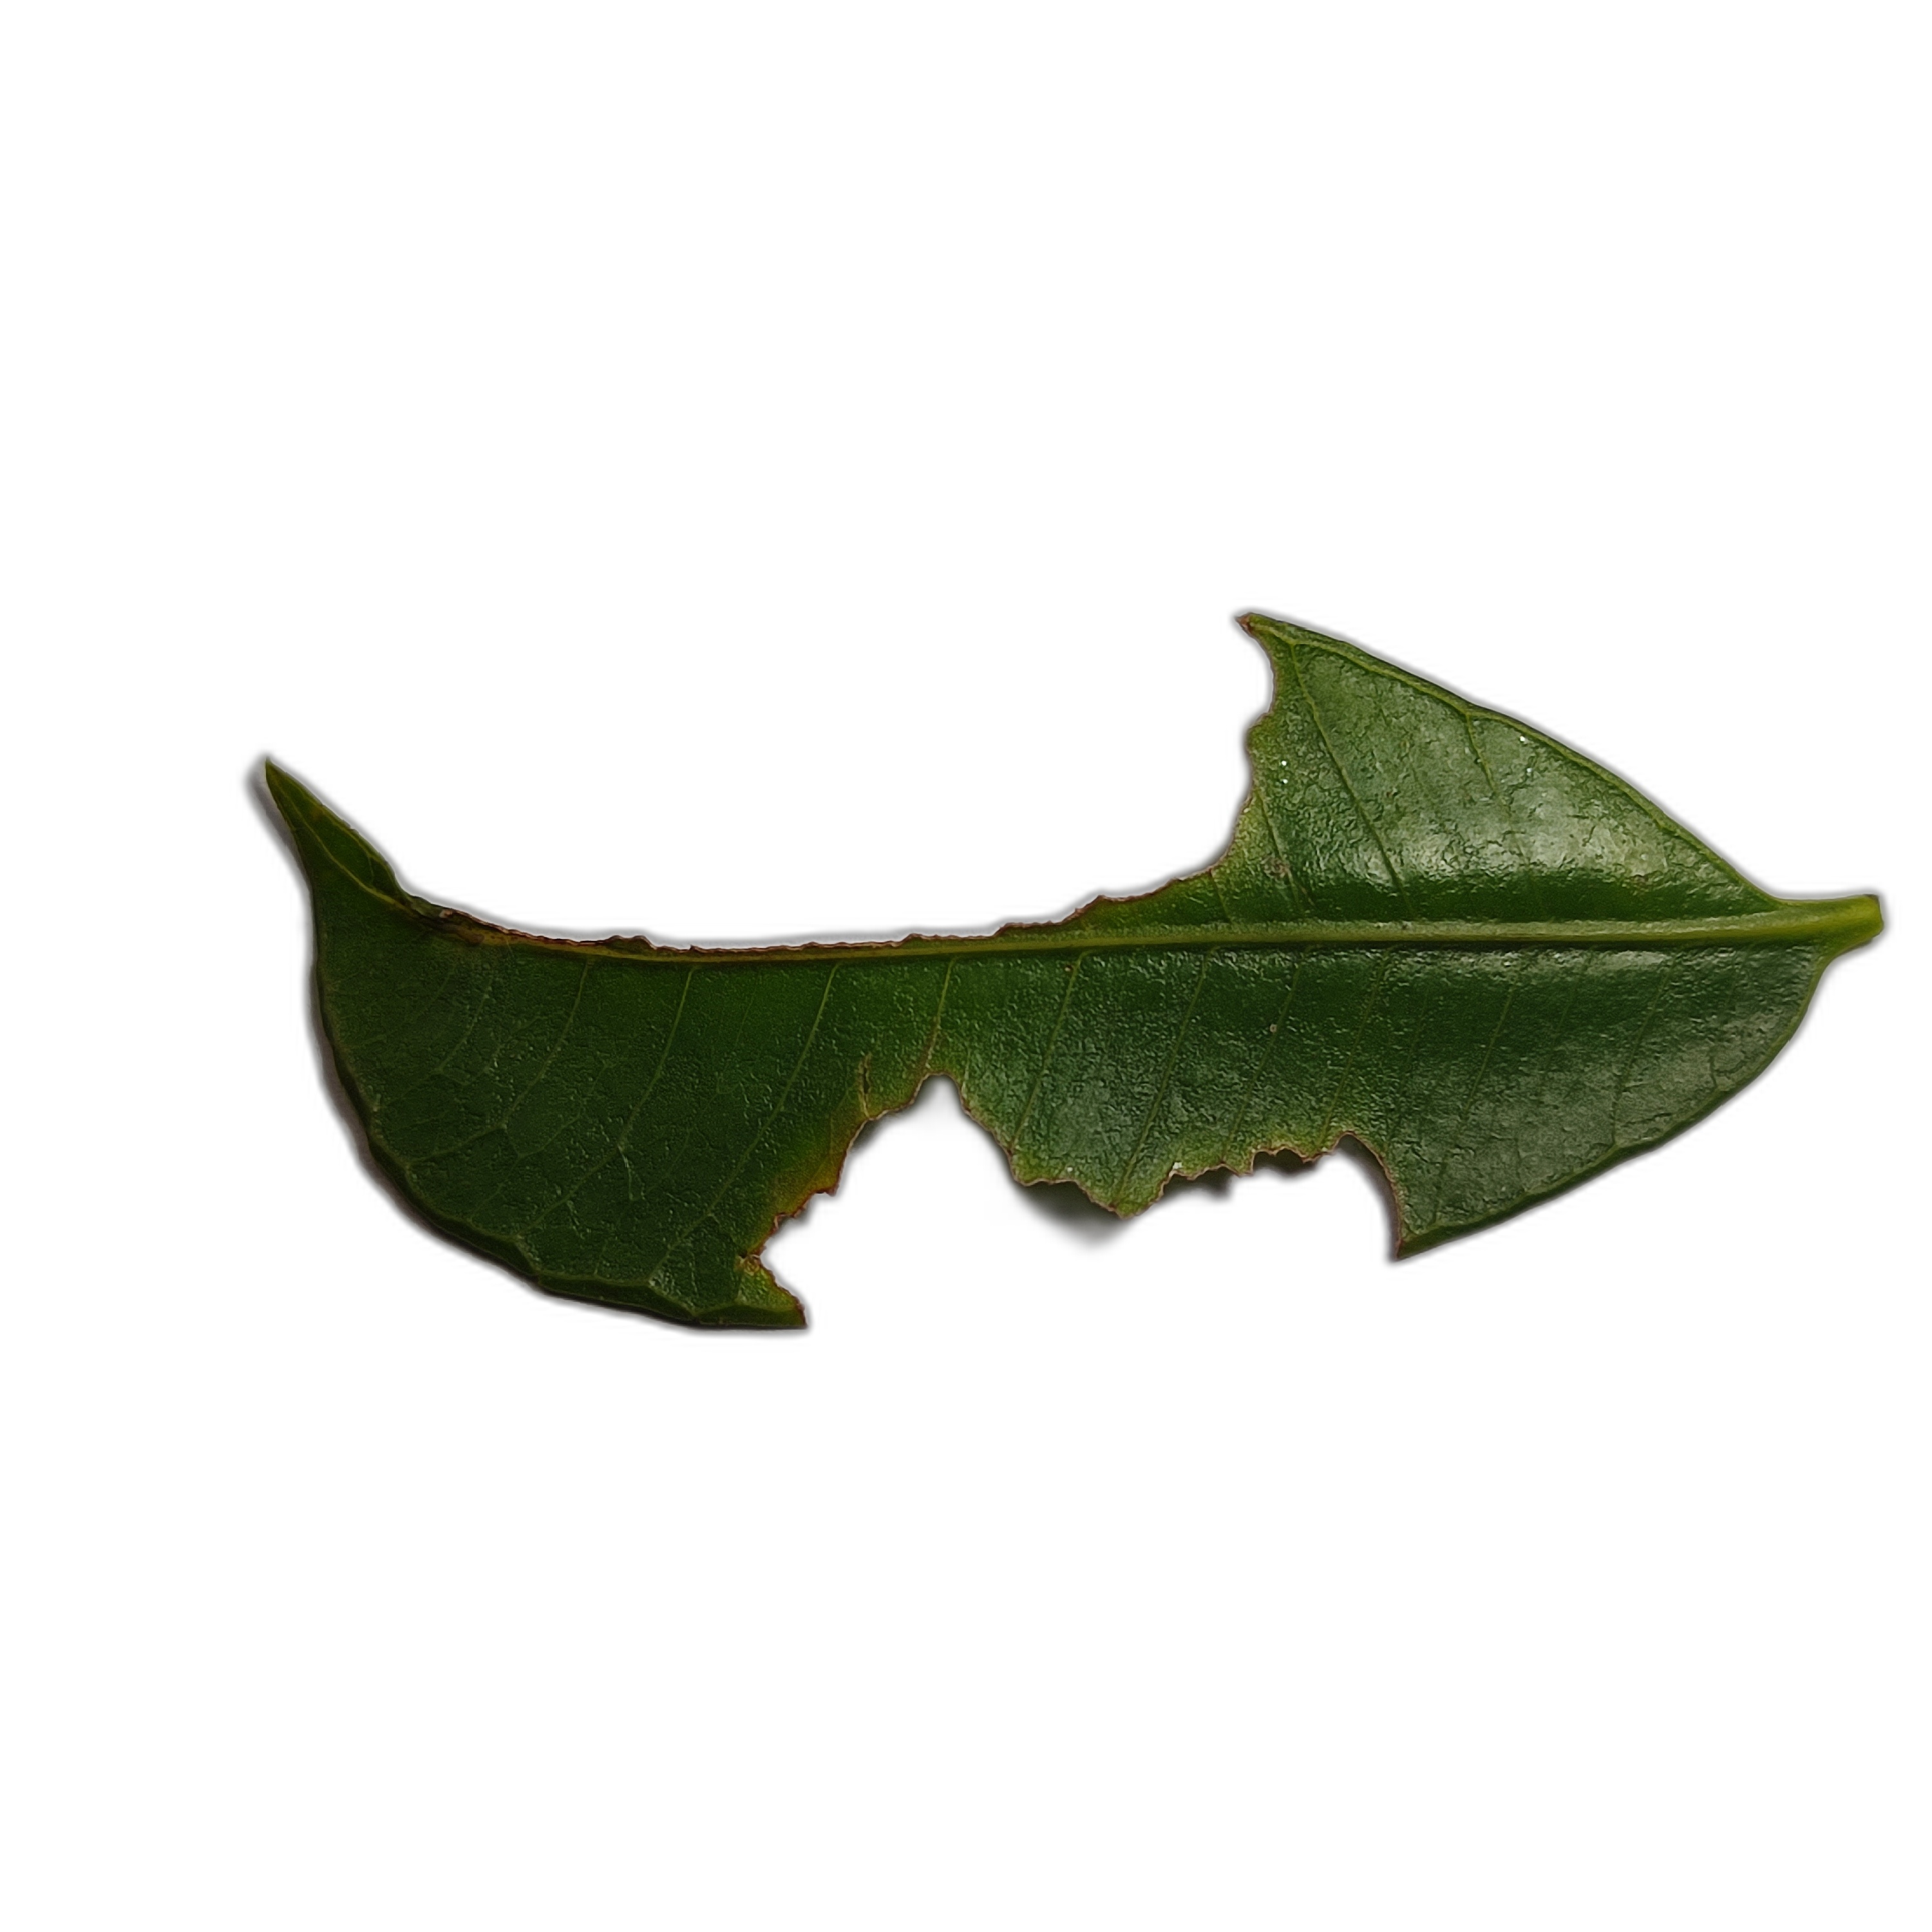
Label: not_healthy